Tsao Chih-i

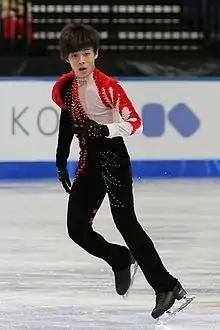
Tsao in 2012

Tsao Chih-I (born October 6, 1997) is a Taiwanese figure skater. He is a six-time national champion of Taiwan. He has qualified to the final segment at five World Junior Championships and five Four Continents Championships.